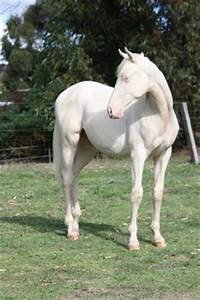
Label: cavallo